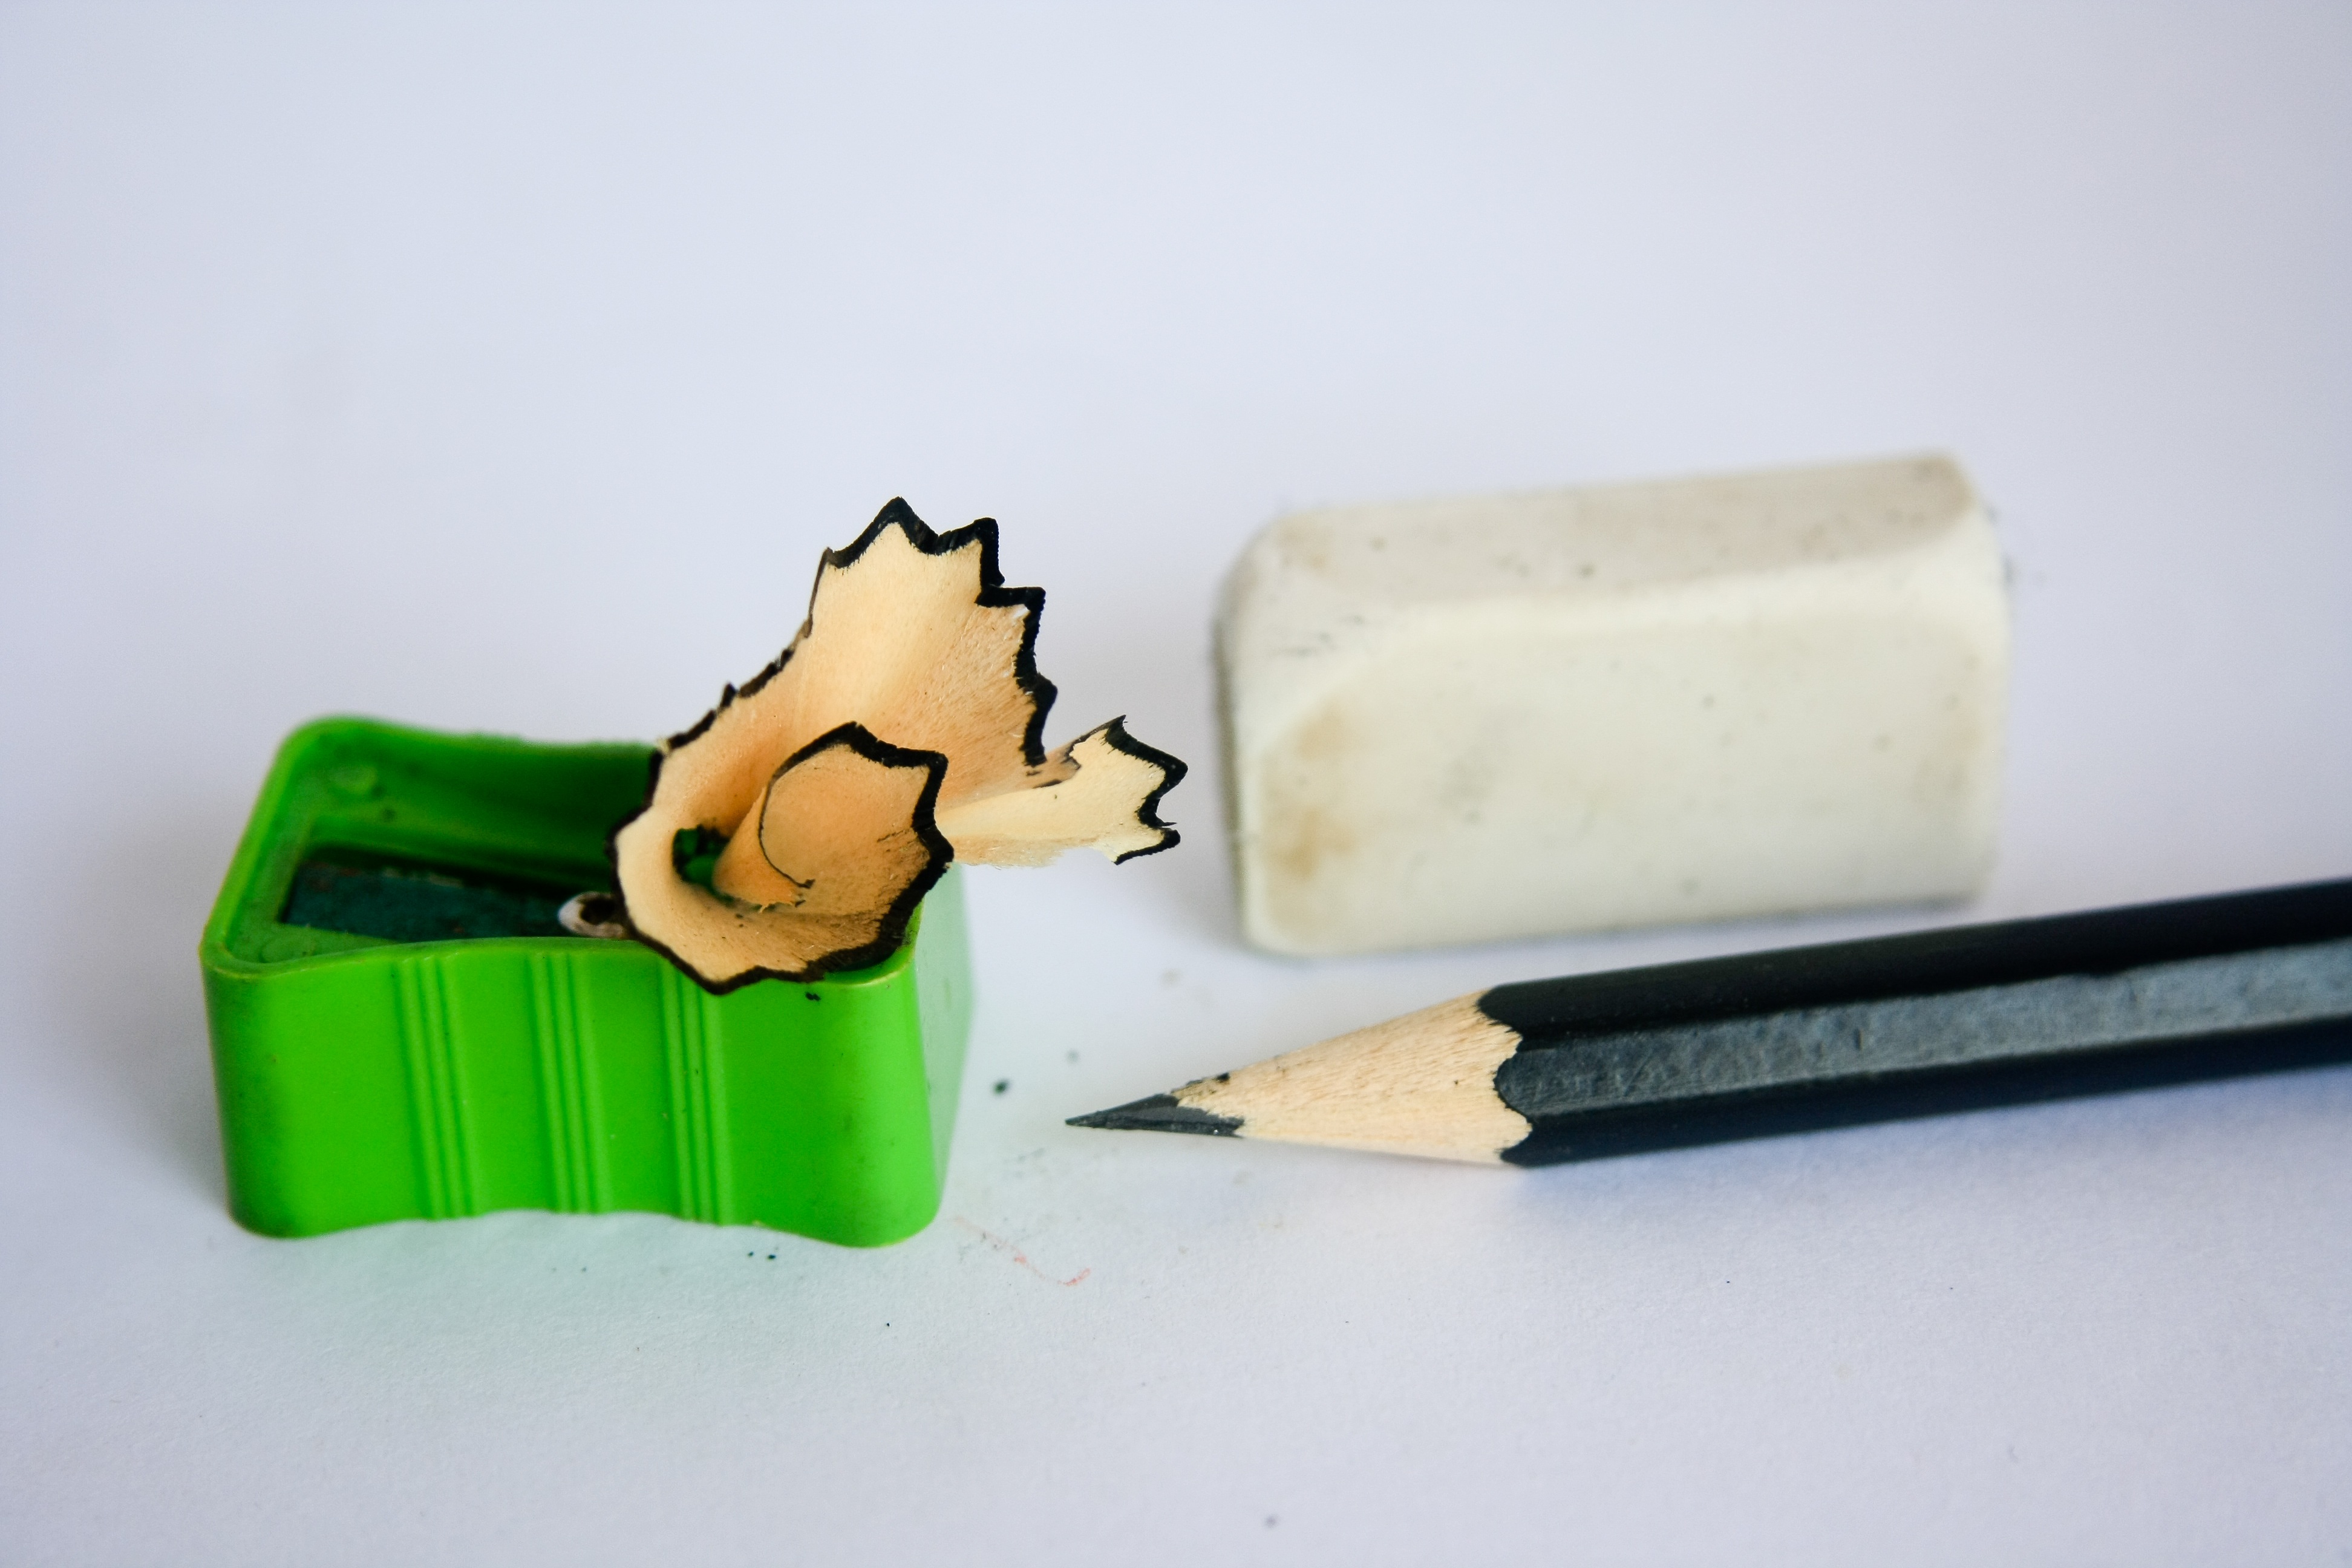
pencil, office, pencil sharpener, education, stationery, school, rubber, graphite, flavor, sharpener